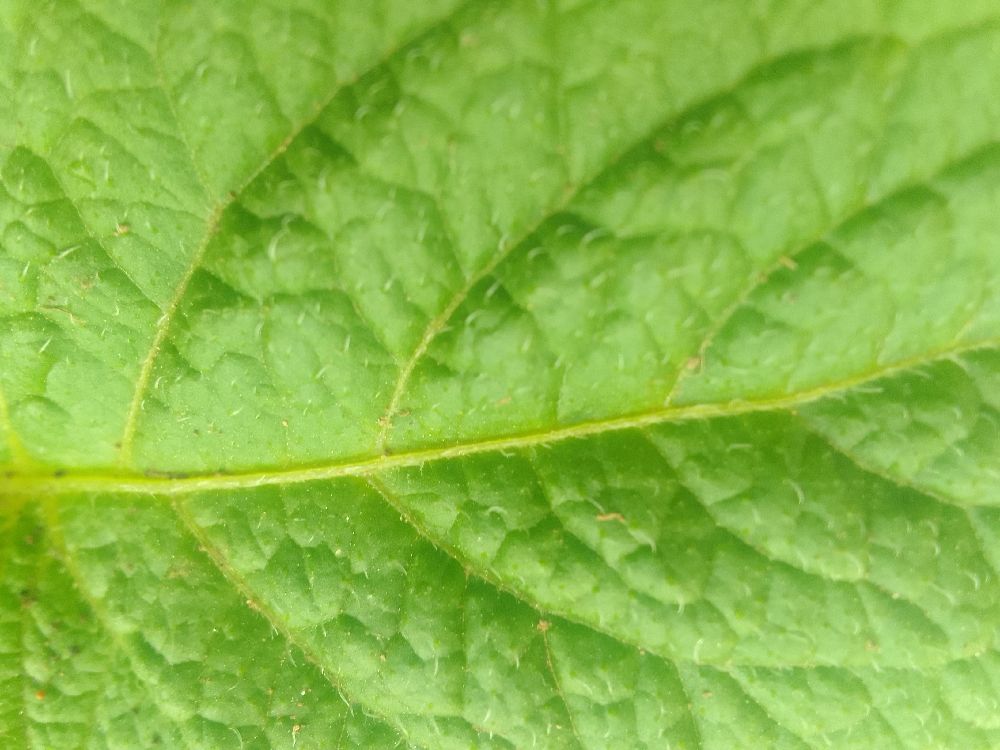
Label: Healthy